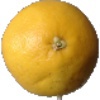
Label: Grapefruit White 1